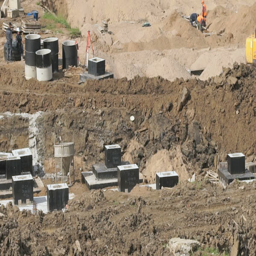
building large complex and laying the foundation .